Flies' graveyard

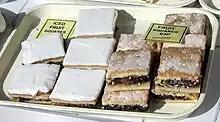

Flies' graveyard and flies' cemetery are nicknames used in various parts of the United Kingdom for sweet pastries filled with currants or raisins, which are jokingly said to resemble dead flies. In Scotland, they are known as "fly cakes", "fruit slice" or "fruit squares". In Northern Ireland, they are also referred to as "currant squares". In the North East of England, the pastries are "fly cakes" or "fly pie". In Wales, it is called "Cacen Pwdin" ("dessert cake"). In New Zealand, they are known as "fruit slice" or "fly cemetery".